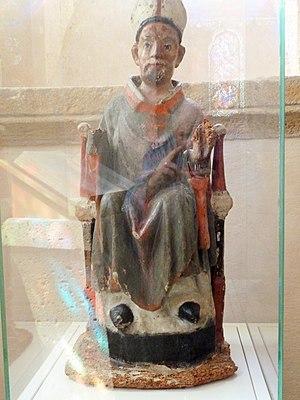
Le Église de Saint-Nectaire à Saint-Nectaire Puy-de-Dôme